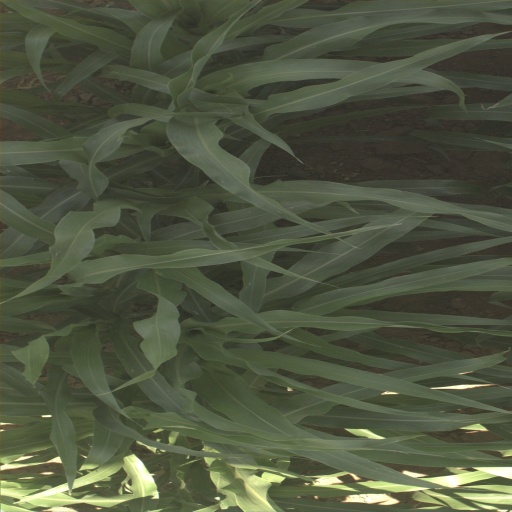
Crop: sorghum